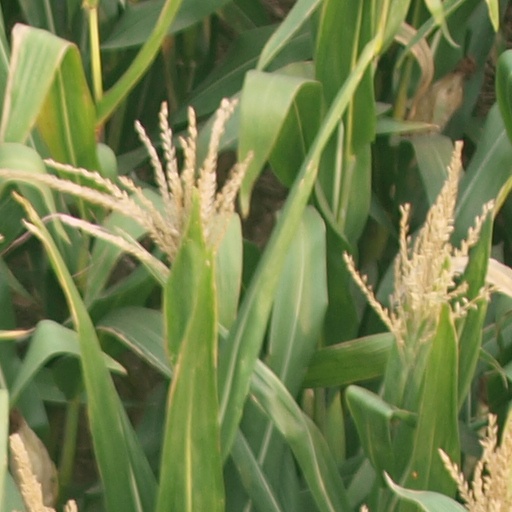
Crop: maize; corn